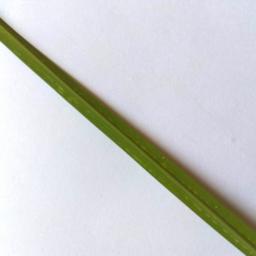
Label: Rice___Healthy